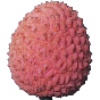
Label: lychee